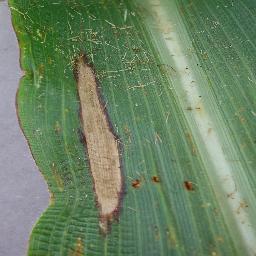
Label: Corn_(Maize)___Northern_Leaf_Blight